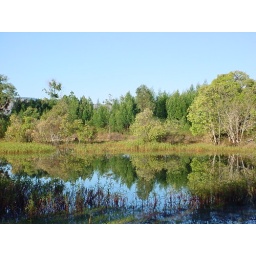
The lake again. The pine trees in the background swayed when the elephants came for a drink in the evening.